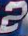
Number: 2